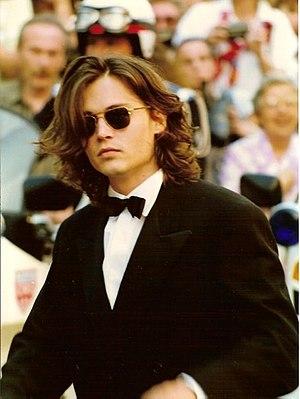
Edward aux mains d’argent est un film américain réalisé par Tim Burton, sorti en 1990. Il mêle plusieurs genres cinématographiques, le fantastique, le drame romantique et la comédie, et narre l’histoire d’un jeune homme, Edward, créé par un inventeur mais resté inachevé et qui a des ciseaux à la place des mains. Edward est recueilli par Peg Boggs et tombe amoureux de sa fille, Kim, alors que les habitants de la banlieue résidentielle où il vit désormais l’accueillent d’abord chaleureusement avant de se retourner contre lui.
John Christopher Depp II, dit Johnny Depp [ˈd͡ʒɑni dɛp], est un acteur, réalisateur, guitariste, chanteur, scénariste et producteur de cinéma américain, né le 9 juin 1963 à Owensboro.